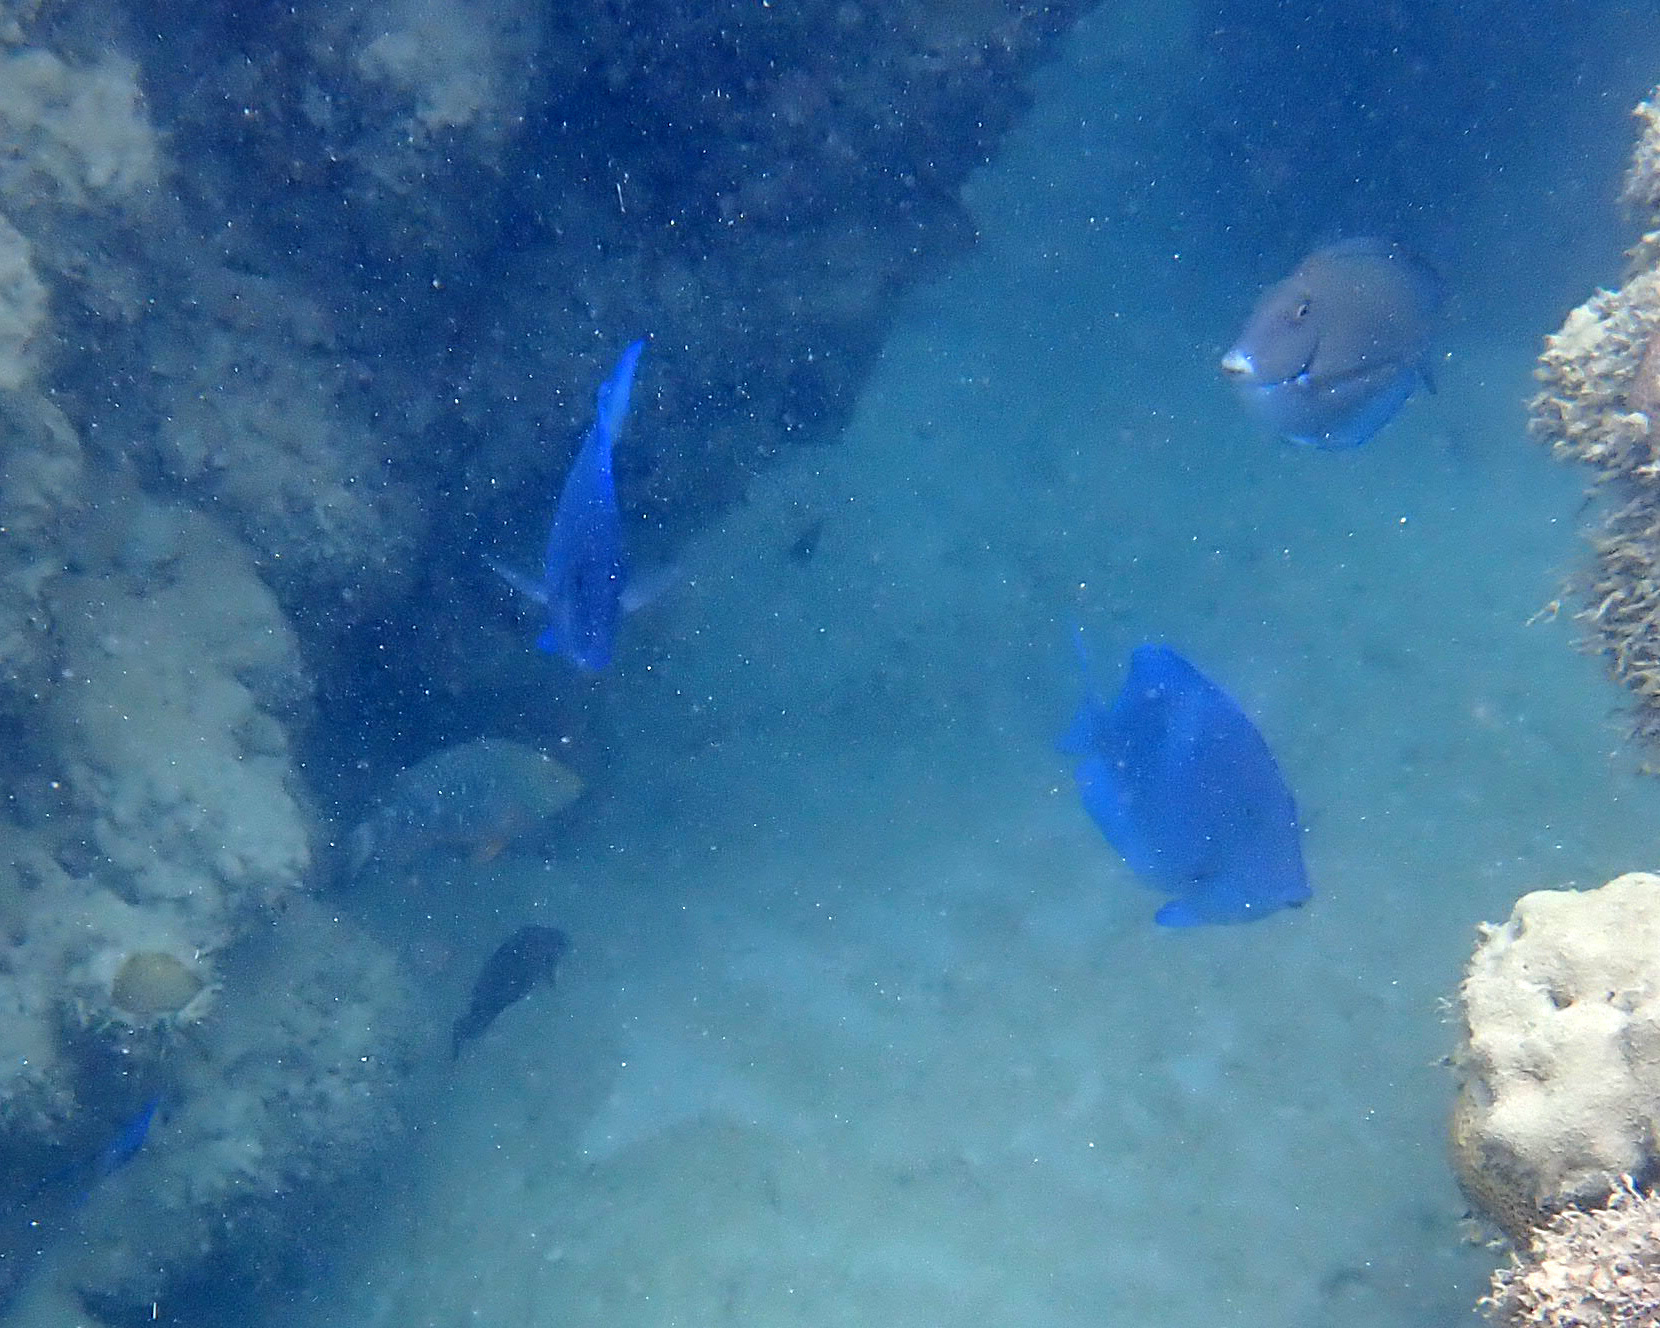
Acanthurus coeruleus (Atlantic Blue Tang)